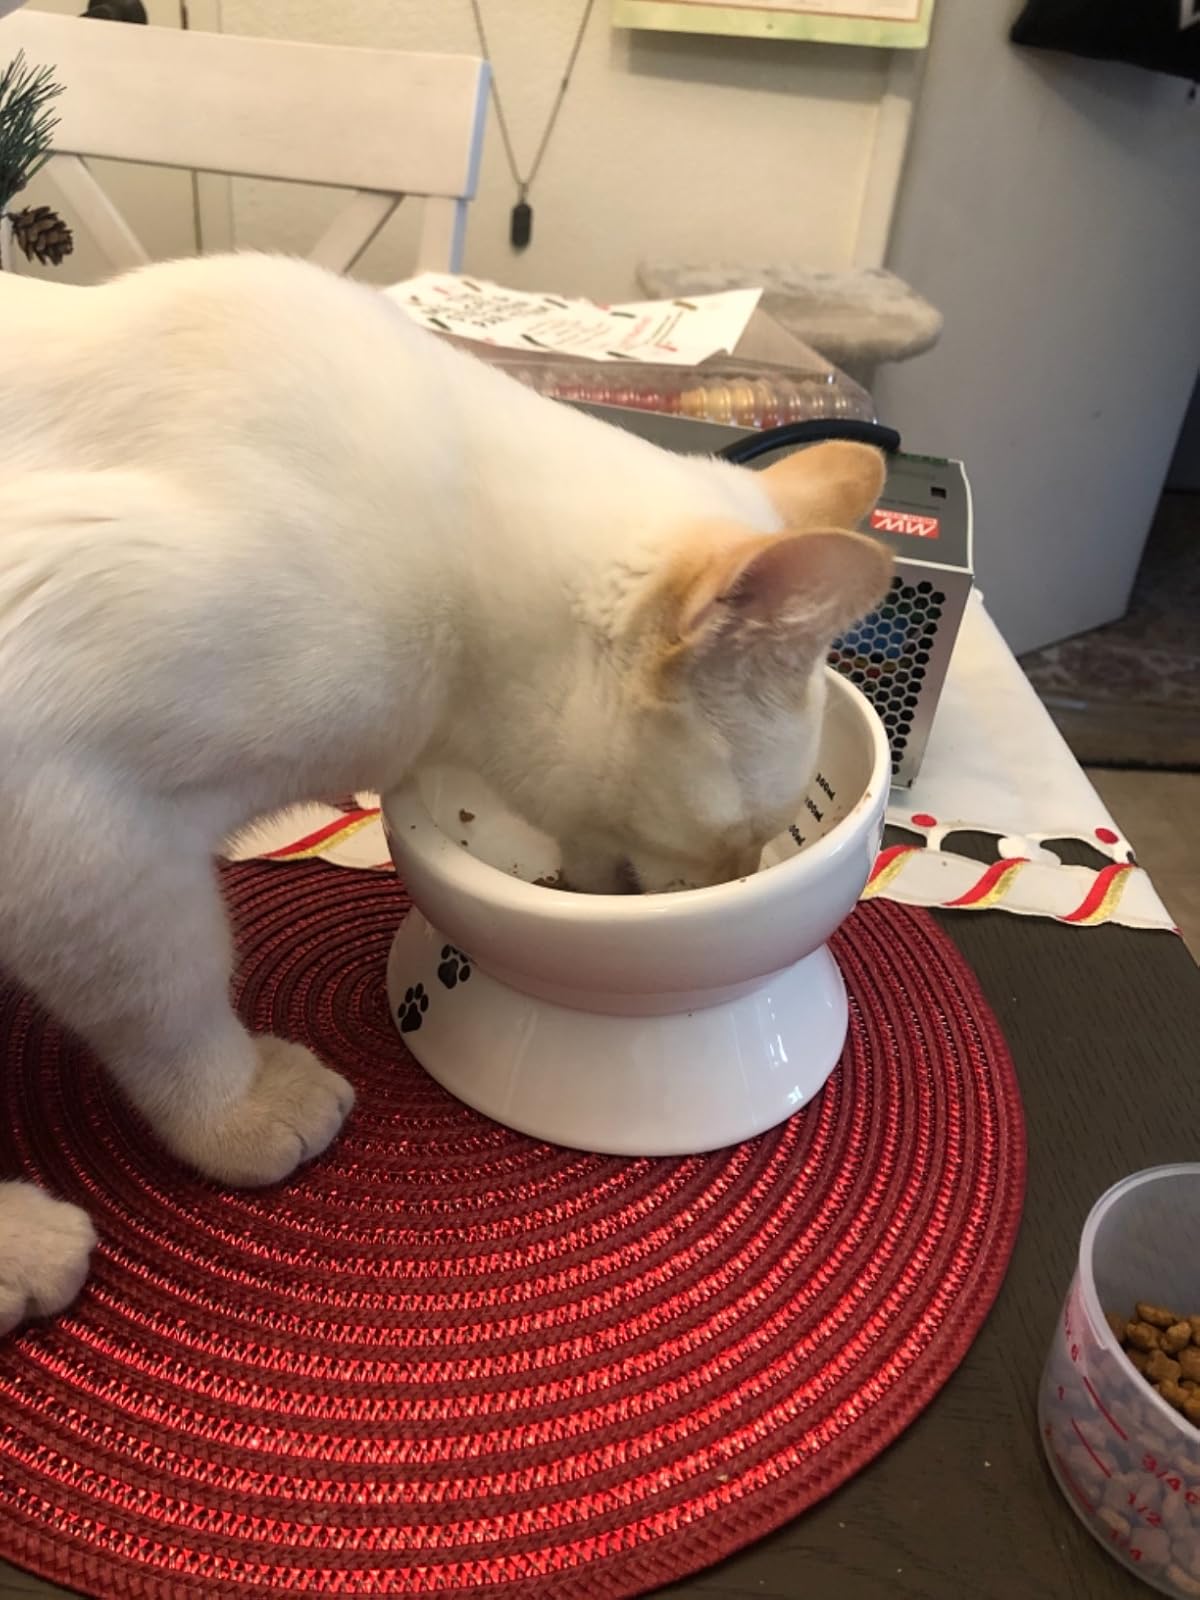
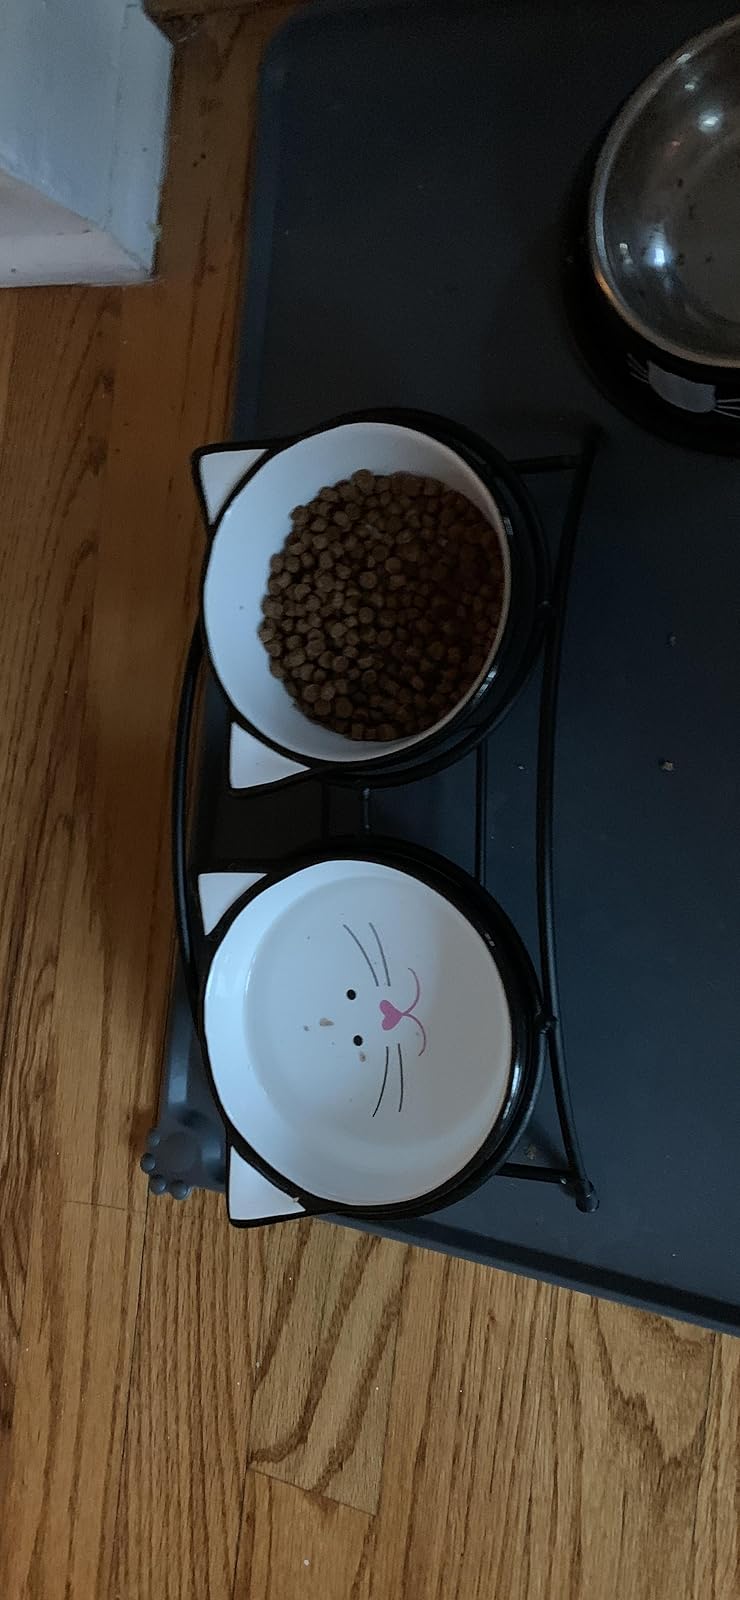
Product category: items_bowl
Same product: no